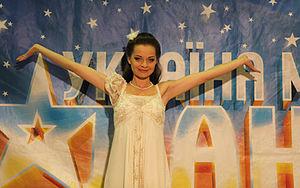
Kseniya Symonova, née en 1985, est une artiste ukrainienne réalisant des films d'animation de sable.